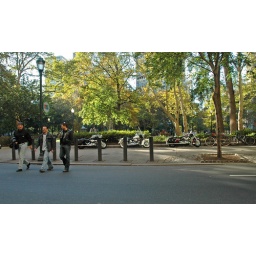
parking the bikes in Rittenhouse Square and heading to the wine bar